Anglo-Moroccan alliance

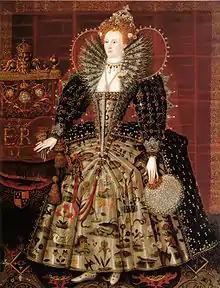
Elizabeth I of England c.1599, standing on an Oriental carpet. Studio of Nicholas Hilliard.

Diplomatic relations continued to intensify between Elizabeth and the Barbary states. England entered in a trading relationship with Morocco detrimental to Spain, selling armour, ammunition, timber, metal in exchange for Moroccan sugar, in spite of a Papal ban, prompting the Papal Nuncio in Spain to say of Elizabeth: ""there is no evil that is not devised by that woman, who, it is perfectly plain, succoured Mulocco (Abd-el-Malek) with arms, and especially with artillery"".